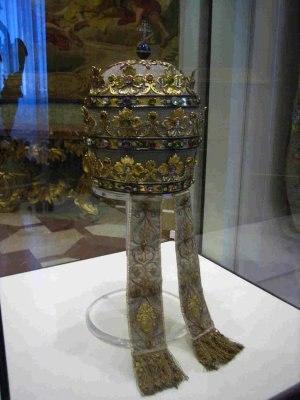
La tiare pontificale, appelée aussi le trirègne, est la triple couronne des papes, à caractère non liturgique, mais cependant doctrinal car la tiare symbolise le pouvoir pétrinien donné par Jésus-Christ à saint Pierre. Quoiqu'actuellement elle ne soit plus portée par les papes - le dernier à la porter fut Paul VI - la tiare fait toujours partie des armoiries du Vatican et de l'emblème du Saint-Siège.